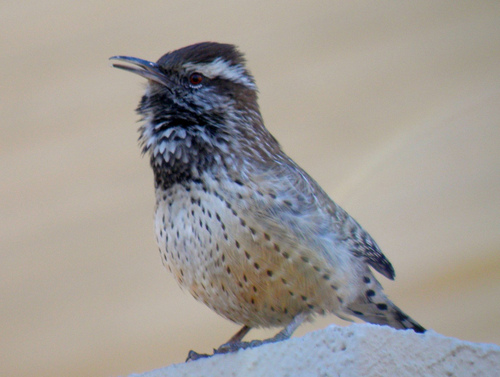
this bird has a long, thin beak, a red eye, and a yellow breast with several rows of black and white dots.
this small bird has a long, curved beak, a black crown and white eyebrows.
this colorful bird has a white and brown belly and a long curved beak compared to its head, with white and brown blended throughout the rest of its body.
this small bird has long narrow wings with a wedge shaped tail.
this bird has ruffled like grayish white with black feathers under his sharp, pointy bill and its belly is dotted with black.
this bird has wings that are black and white and has a white belly
this bird has wings that are black and has a white striped belly
this bird has a red and black eye, white and black and tan chest, and black and white speckle throat.
a small bird with stripes down its belly and ruffled head feathers.
this bird has a thin, pointed bill, a brown head with a cream eyebrow, and various shades of brown on the rest of its body.
Species: Cactus Wren